Girlfriend (group)

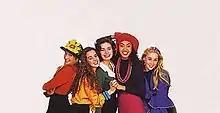
Girlfriend left to right: Lorinda Noble, Melanie Alexander, Jacqui Cowell, Robyn Loau and Siobhann Heidenreich.

Girlfriend was an Australian girl group formed in 1991. Their debut album "Make It Come True" was released in 1992 and contained four ARIA top 50 singles, including the number-one hit, "Take It from Me". The group also became recognised for its fashion sense, with their flower hats becoming a symbol of the band; at one point, they had their own clothing line.